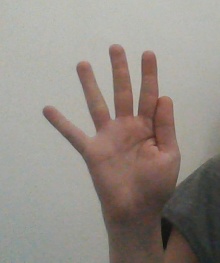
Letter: sheen